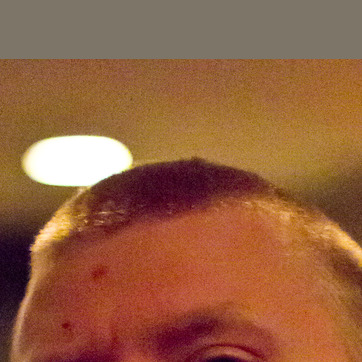
Material: hair